Biblioteca Marciana

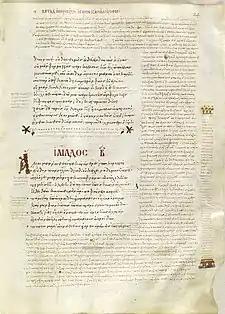
"Venetus A", BNM ms Gr. Z. 454 (=822), fol. 24r. The manuscript, containing the oldest complete text of Homer's epic "Iliad", was purchased by Cardinal Bessarion, possibly from Giovanni Aurispa.

The ceiling of the reading room is decorated with 21 roundels, circular oil paintings, by Giovanni de Mio, Giuseppe Salviati, Battista Franco, Giulio Licinio, Bernardo Strozzi, Giambattista Zelotti, Alessandro Varotari, Paolo Veronese, and Andrea Schiavone. They are inserted into a gilded and painted wooden framework along with 52 grotesques by Battista Franco. The roundels by Bernardo Strozzi and Alessandro Varotari are replacements from 1635 of earlier roundels, respectively by Giulio Licinio and Giambattista Zelotti, which were irreparably damaged by water infiltrations. The original roundels were commissioned in 1556.